South Carolina Canal and Railroad Company

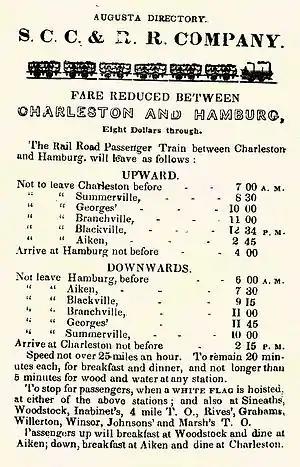
1841 SCC&RR Schedule

The SCC&RR was fortunate in its chief engineer, Horatio Allen, who had already toured English railroads, and drove the Stourbridge Lion on its first and only run in America. Allen argued successfully before the SCC&RR directors for immediate adoption of steam locomotion, stating that the power of horses was known and would never increase, but the future power of locomotives was beyond imagination. The first locomotive was the Best Friend of Charleston of 1830; by 1834 the line had purchased a total of 15 locomotives and scheduled one daily run in each direction.